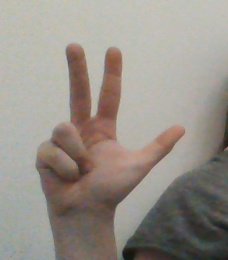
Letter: al